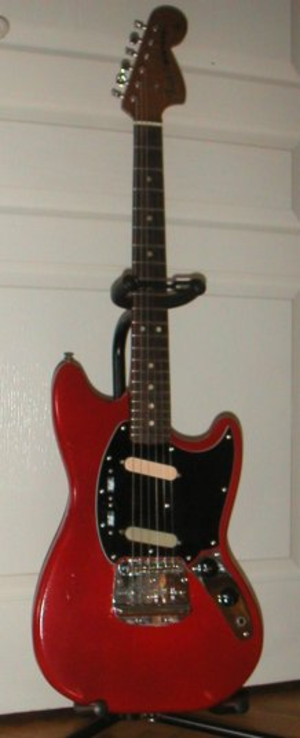
Photographie d'une Fender Mustang de 1968
Lotfi Attar, mieux connu sous le nom de Lotfi Raïna Raï, est un guitariste, auteur-compositeur et chanteur algérien, né le 14 mars 1952 à Sidi Bel Abbès, leader du groupe mythique Raïna Raï et fondateur du groupe Amarna. Lotfi Attar est devenu le guitariste algérien le plus célèbre de tous les temps, dans son pays, au niveau du monde arabe et international.